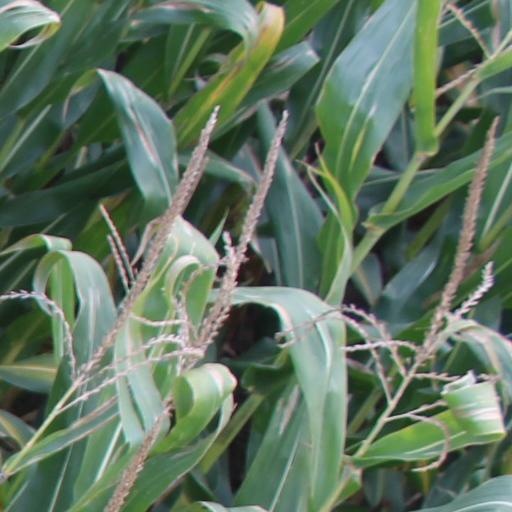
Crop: maize; corn